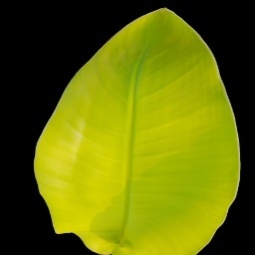
Label: Sulphur